Dell Rhea's Chicken Basket

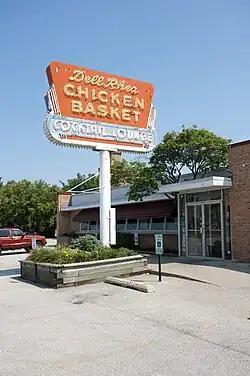

Dell Rhea's Chicken Basket is a restaurant in Willowbrook, DuPage County, Illinois. It is located along historical U.S. Route 66, near present-day Interstate 55.